Dutch Reformed Church, Bethulie

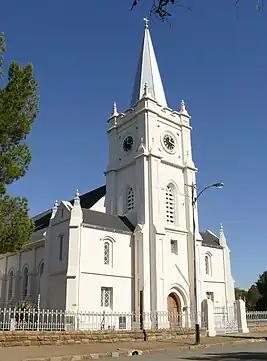
An outside view of the Dutch Reformed Church.

The Dutch Reformed Church in Bethulie is a congregation of the Dutch Reformed Church in the South Free State which was founded in 1862 as the 10th congregation of the Church in the Orange Free State and almost the 85th in the Church. It is located in the Presbytery of Smithfield, together with the parishes of Smithfield, Edenburg, Rouxville, Wepener, Dewetsdorp, Zastron, Reddersburg and Vanstadensrus. In 2015, Bethulie had 479 professing and 137 baptized members and the Presbytery 3,006 and 844 respectively.